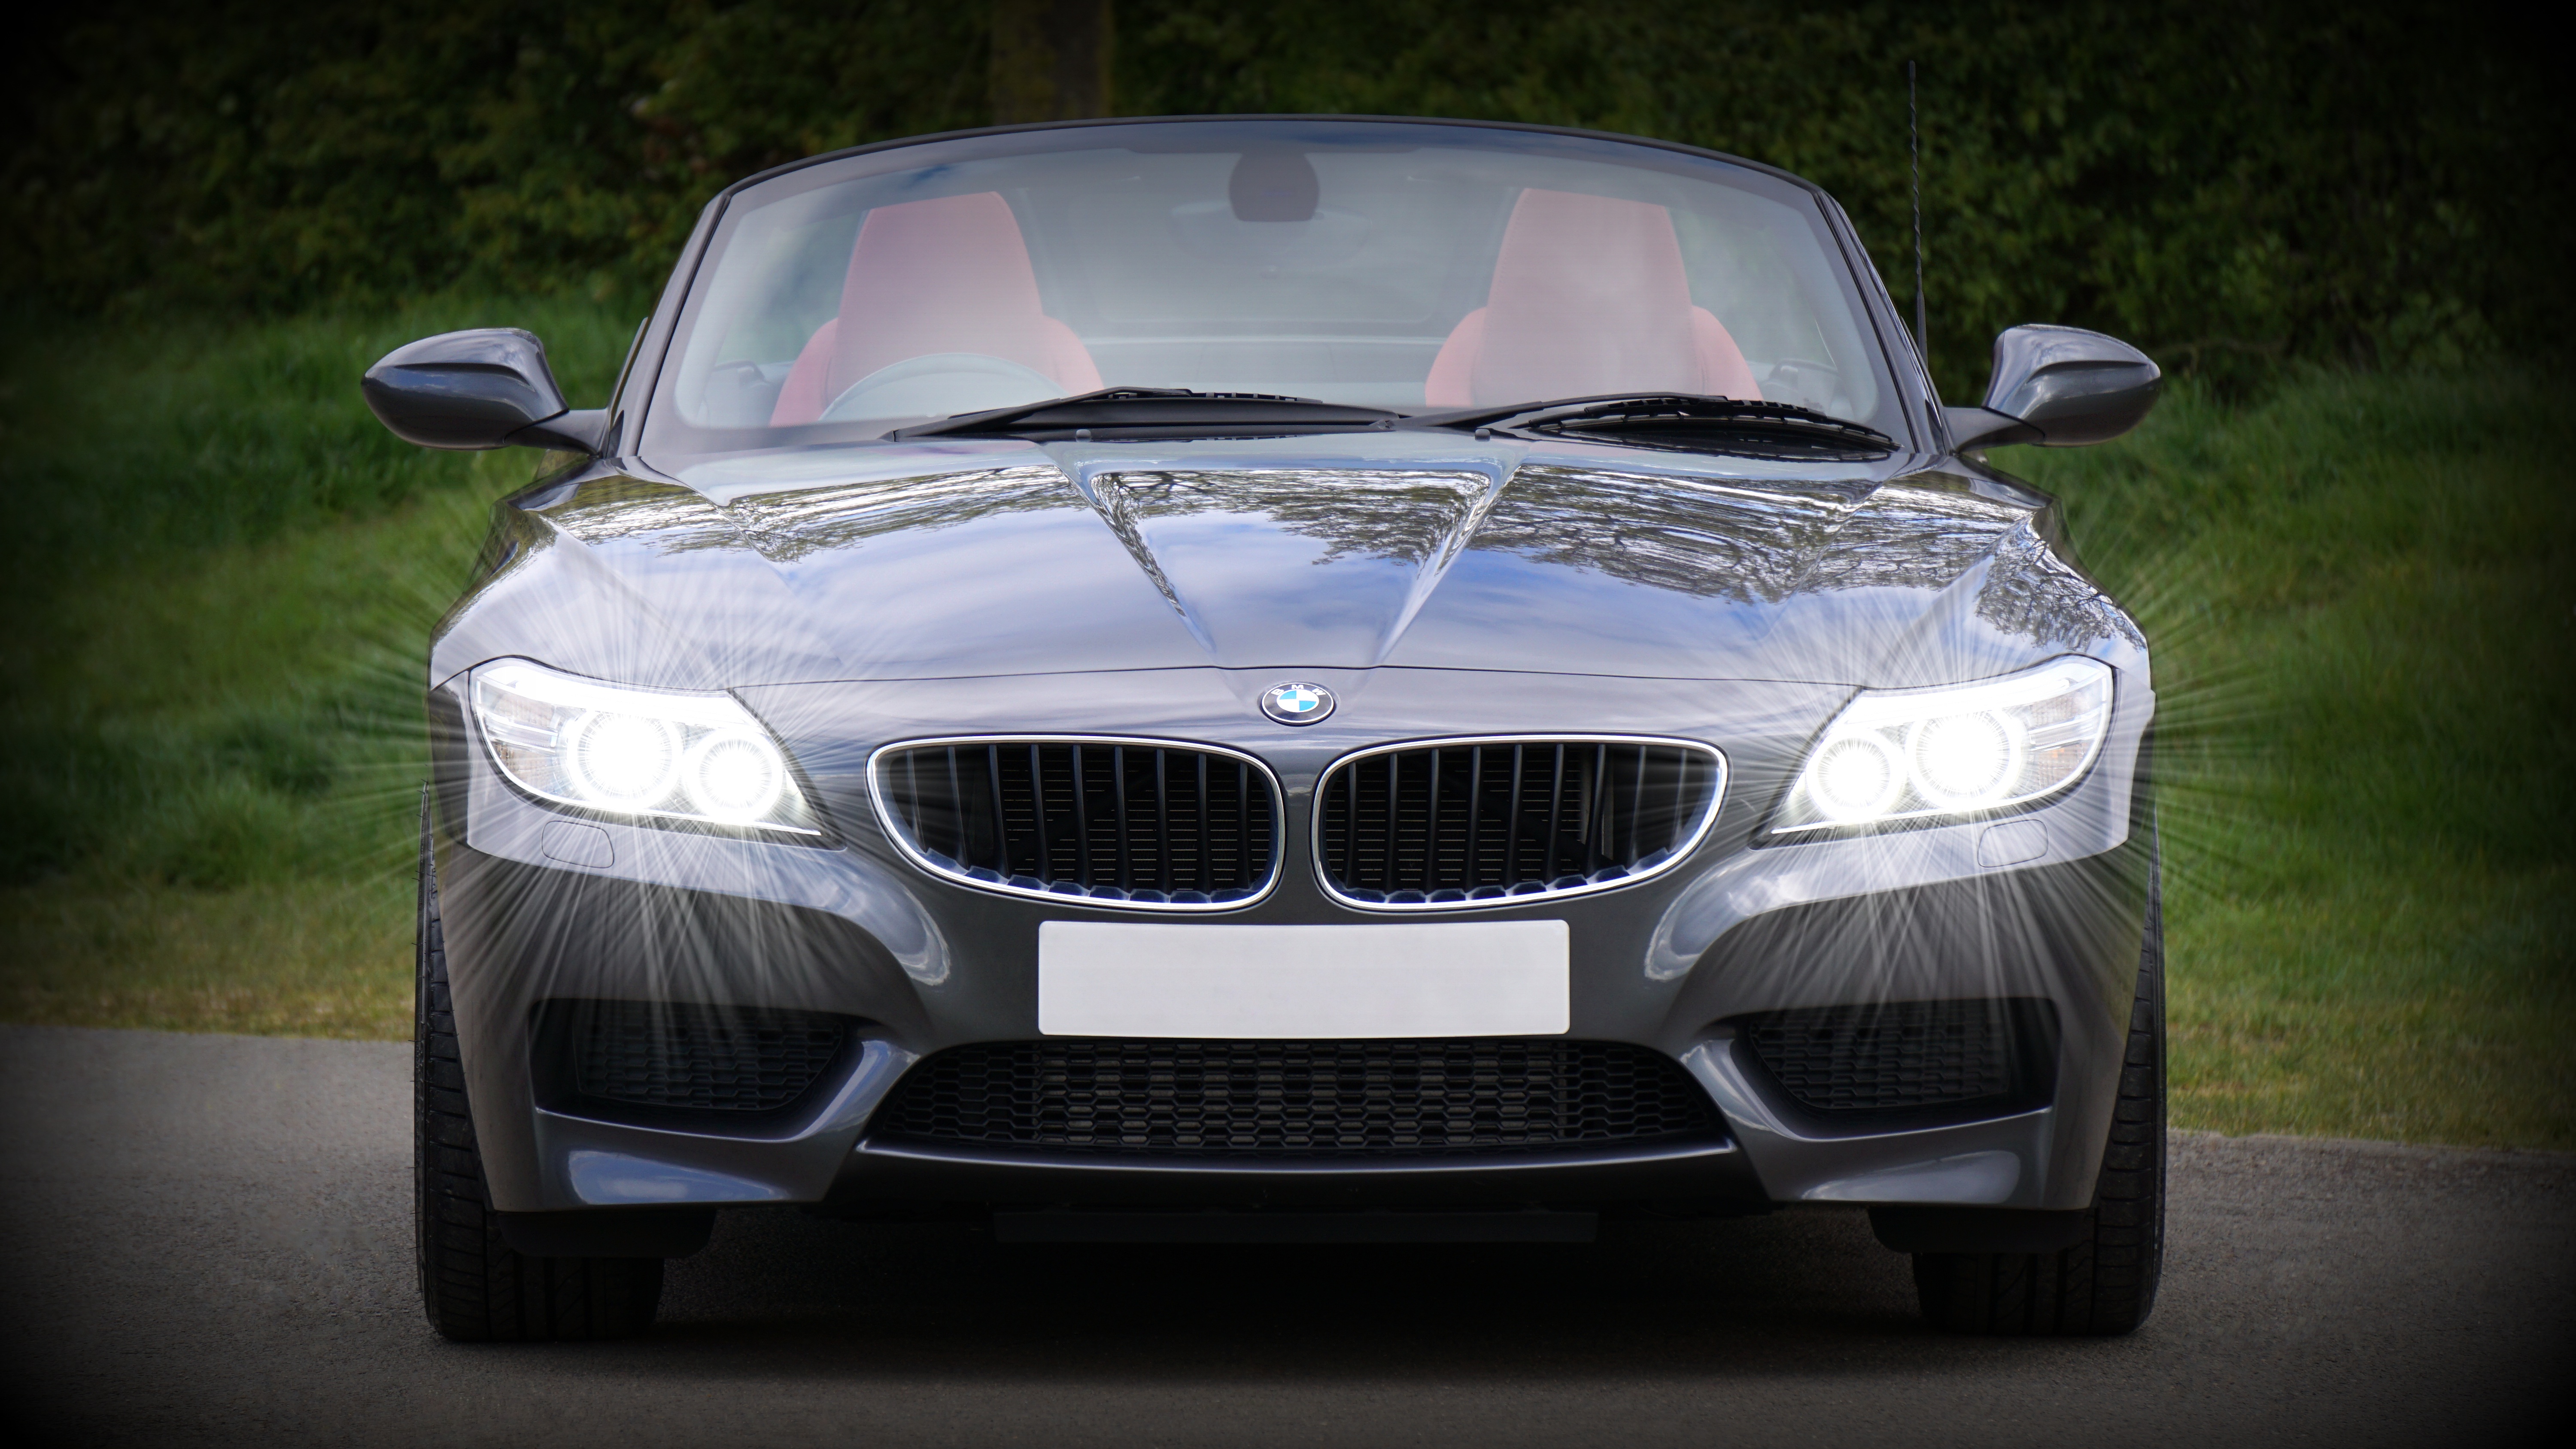
light, technology, car, wheel, automobile, transportation, transport, vehicle, drive, auto, headlight, speed, modern, automotive, sports car, bumper, power, luxury, performance, motor, sedan, style, bmw, classic, convertible, coupe, metallic, land vehicle, automobile make, automotive exterior, automotive design, luxury vehicle, executive car, bmw 3 series e90, sports sedan, personal luxury car, bmw m6, bmw z4